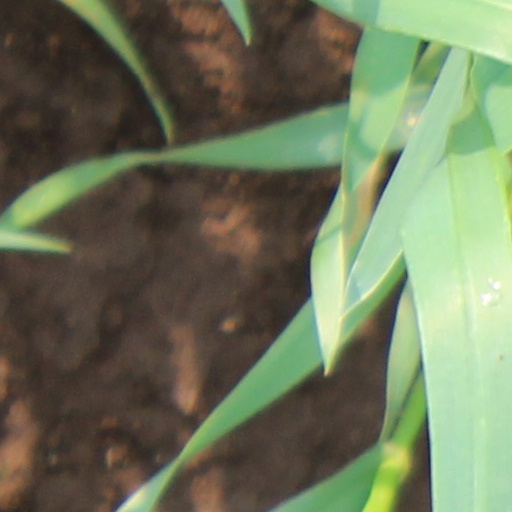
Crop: wheat